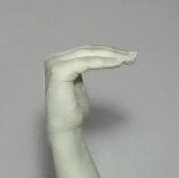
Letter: haa